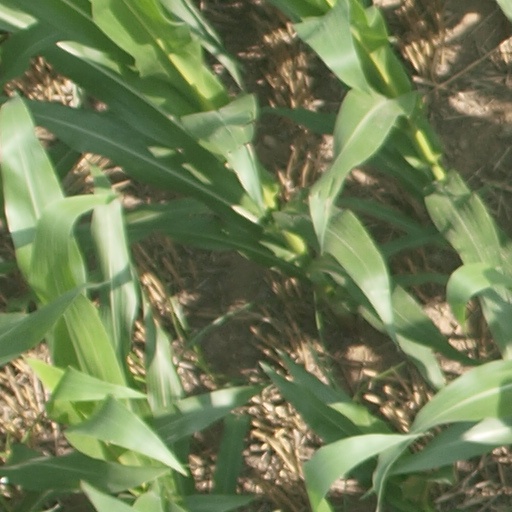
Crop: maize; corn